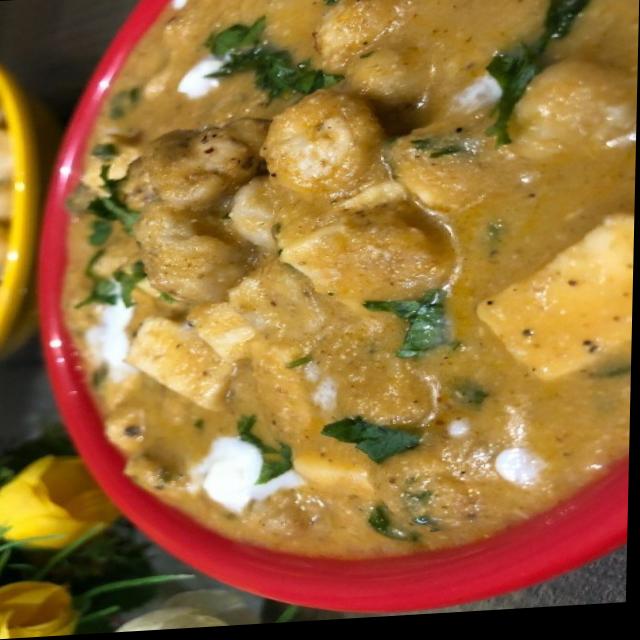
Dish: shahi_paneer